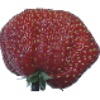
Label: Strawberry Wedge 1